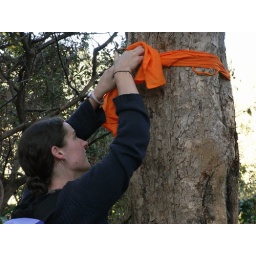
Tying this orange remnant of a monk's robes around a tree discourages illegal loggers